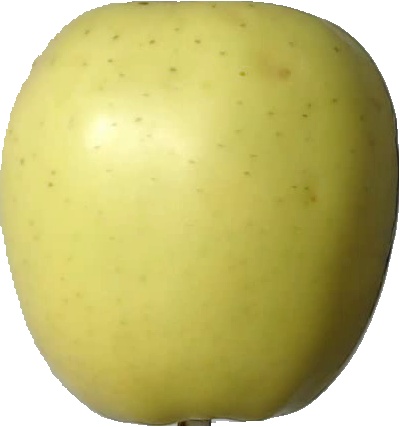
Label: apple_golden_2